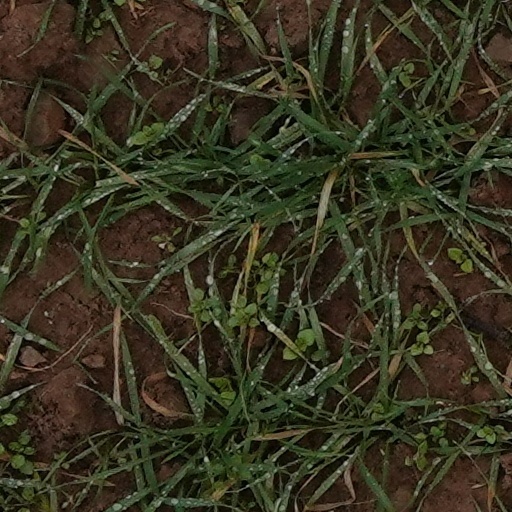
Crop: wheat